Mike Carey (politician)

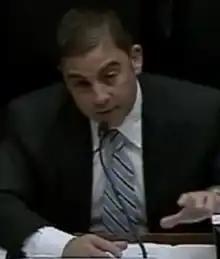
Carey testifying before the Committee on Oversight and Reform in 2011

Carey served in the Army National Guard from 1989 to 1999. As a college student, he worked as an aide to State Senator Merle G. Kearns. Carey, prior to his election, worked as vice president of government affairs for American Consolidated Natural Resources, a coal company. He was also chairman of the board of the Ohio Coal Association, prior to stepping down following his congressional run. During the 2004 and 2008 presidential elections, Carey developed negative campaign ads against Democratic nominees John Kerry and Barack Obama.